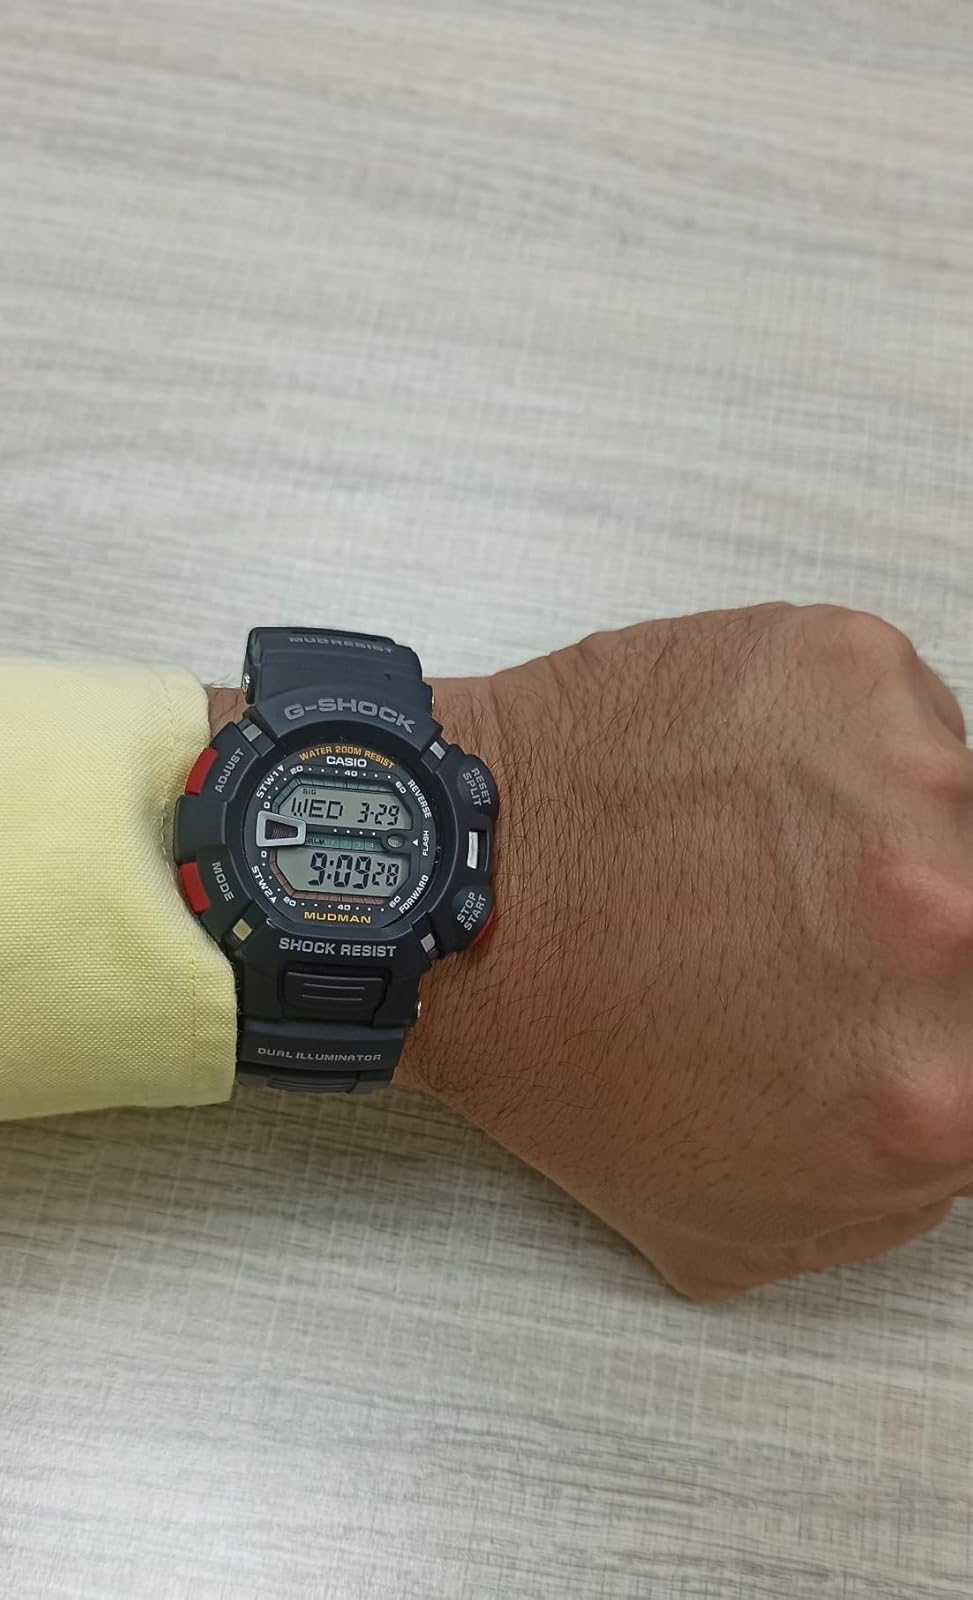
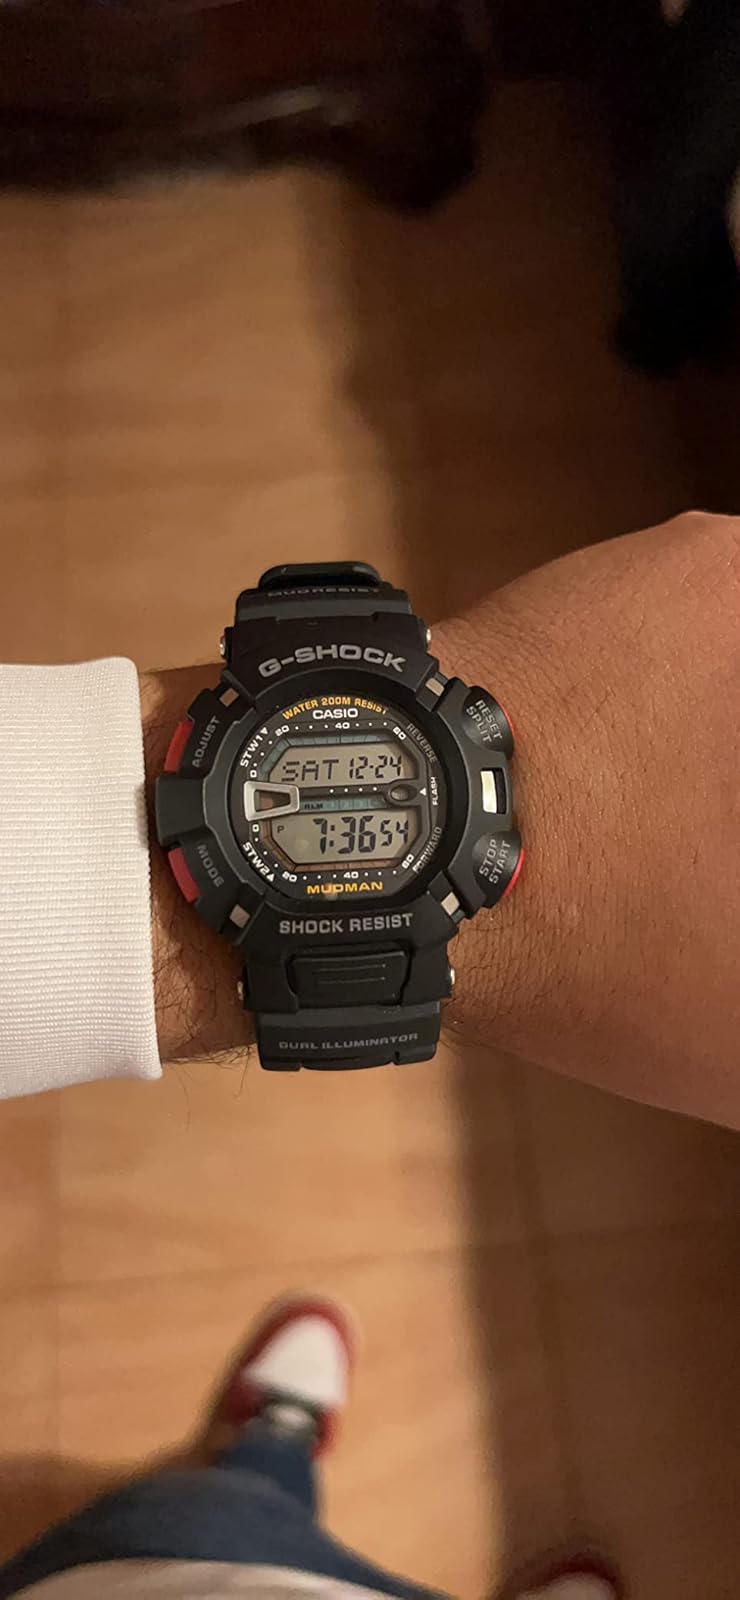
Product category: accessories_watch
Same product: yes